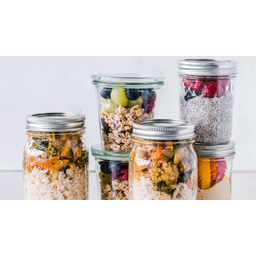
Label: plastic